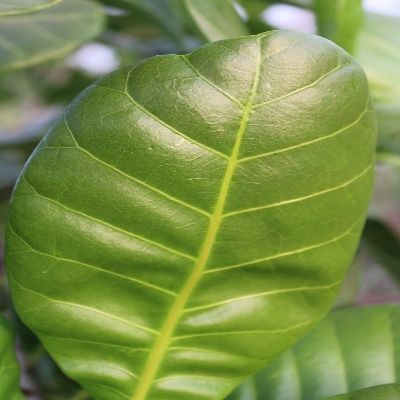
Crop: Cashew
Condition: healthy